Fontaine Louvois

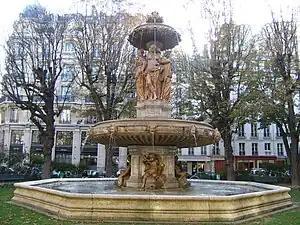

The Fontaine Louvois is a monumental public fountain in Square Louvois on the rue Richelieu in the Second Arrondissement of Paris, near the entrance of the Bibliothèque nationale de France. It was built between 1836 and 1839 during the reign of King Louis-Philippe.